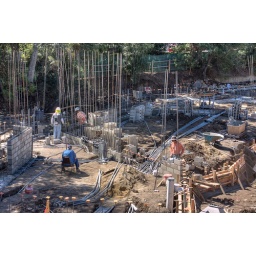
Man in blue is sitting in stage right. The stage wall will be as high as the rebar.